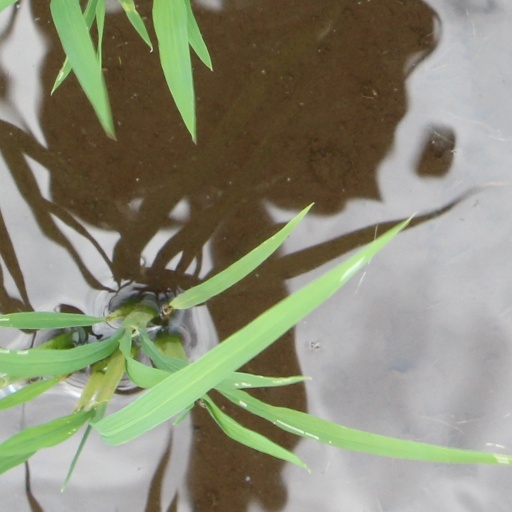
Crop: rice